Baylor Bears men's basketball

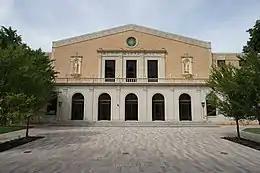
Rena Marrs McLean Gymnasium, home of Baylor basketball from 1938 to 1953

Baylor men's teams won five conference championships in the former Southwest Conference (1932, 1946, 1948, 1949*, 1950*; * denotes shared title). The Bears reached the NCAA Tournament for the first time in 1946, and reached the Final Four in 1948 and 1950. Bill Henderson's 1948 team advanced to play the Kentucky Wildcats for the NCAA championship, but fell 58–42 to Adolph Rupp's first national championship team. The team again advanced to the NCAA Final Four in 1950 under Henderson losing to the Bradley Braves 68–66.